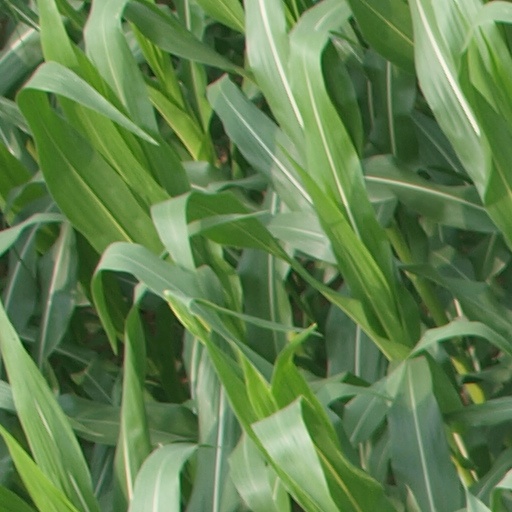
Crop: maize; corn